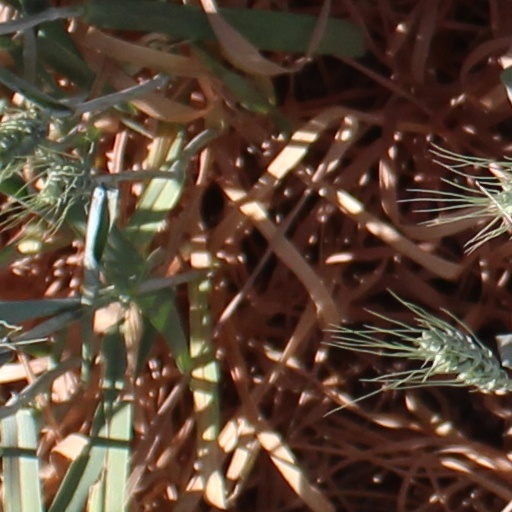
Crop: wheat